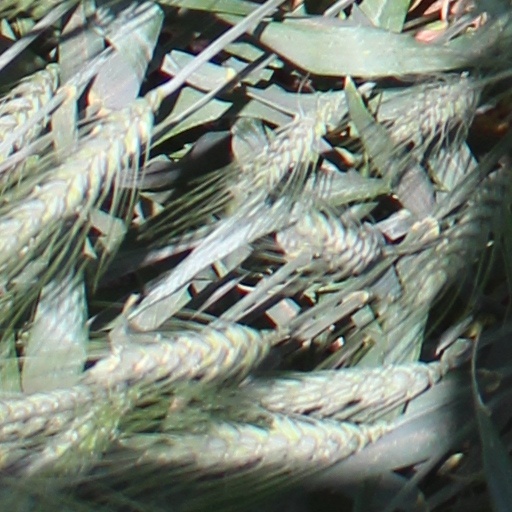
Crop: wheat